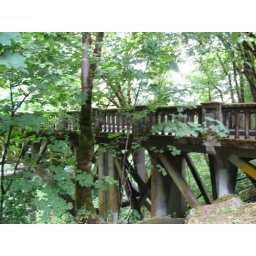
This bridge is part of the scenic columbia river highway near horsetail falls